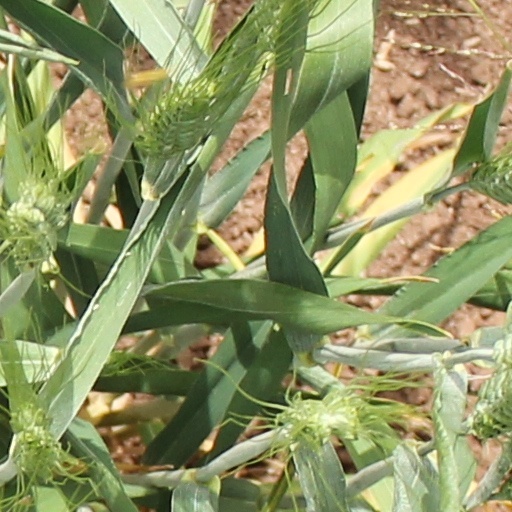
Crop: wheat